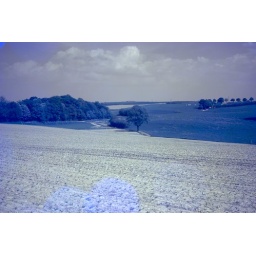
Cokin IR007. RAW recording. preset WB. click white on middle cloud in post-proc. auto levels